Seul Choix Light

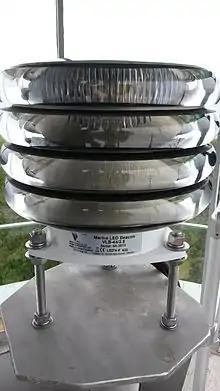
View of the current beacon taken from the lantern room July 2015

The lighthouse is operated by the Gulliver Historical Society, in cooperation with the Michigan Department of Natural Resources.